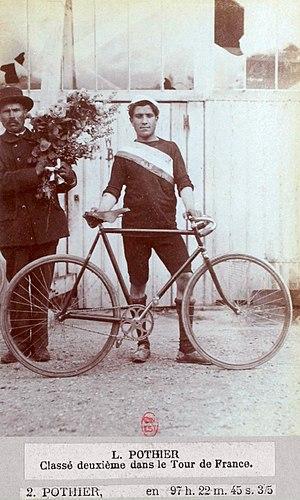
1903 Lucien Pothier, second du Tour de France
Le Tour de France 1903 est la 1ʳᵉ édition du Tour de France et a eu lieu en 1903, du 1ᵉʳ au 19 juillet. Course cycliste organisée par le journal L'Auto, elle se déroule en six étapes. Le parcours relie les principales villes françaises, Paris, Lyon, Marseille, Toulouse, Bordeaux et Nantes. L’un des favoris de l'épreuve, Maurice Garin, remporte trois étapes et le classement général avec près de trois heures d'avance sur le deuxième, Lucien Pothier, ce qui constitue le plus grand écart entre le vainqueur du Tour et son dauphin dans l'histoire de cette compétition. La longueur des étapes, disputées pour partie de nuit, varie de 268 à 471 km, pour un total de 2 428 km.
Lucien Pothier, né le 15 janvier 1883 à Cuy dans l'Yonne et décédé le 29 avril 1957 à Troyes, est un coureur cycliste français. Il s'est classé à la deuxième place du premier Tour de France de l'histoire en 1903.